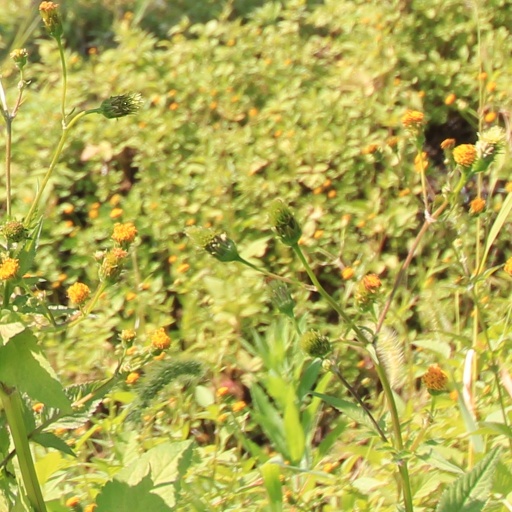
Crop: grape